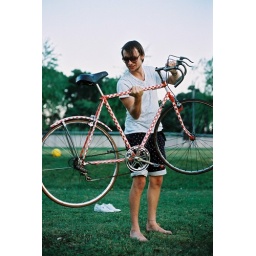
thomas found a bike by the way......and it was red with checed.